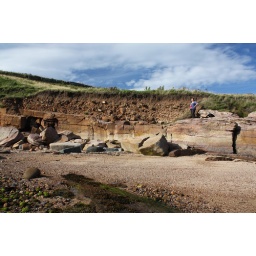
Raised beach above rock beds on the upper shore, near Cailpie.